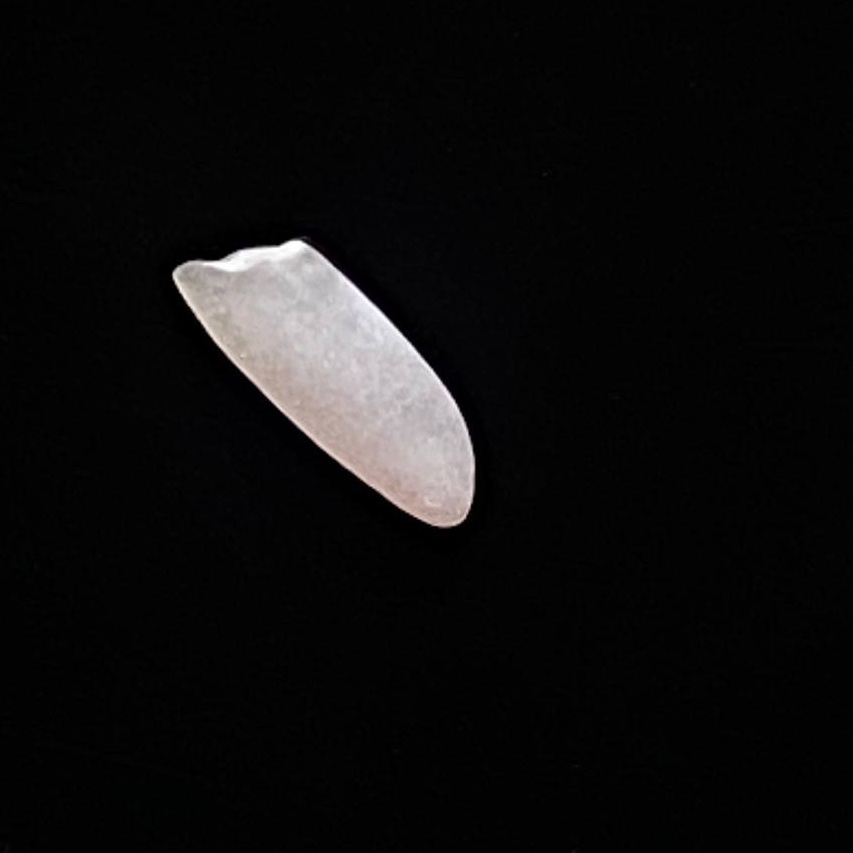
Rice variety: Shampakatari